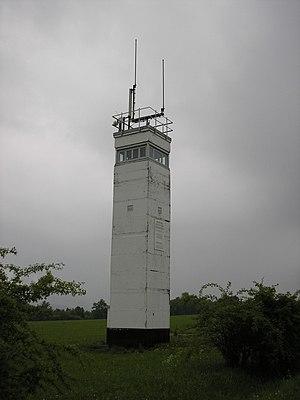
Le Poste d'observation Alpha ou Point Alpha, était un poste d'observation mis en place et utilisé pendant la guerre froide. Il était situé entre Rasdorf dans la Hesse et Geisa dans la Thuringe. Depuis ce poste, des agents occidentaux pouvait surveiller la vallée de la Fulda, qui était alors considérée comme une des voies principale d'invasion que pourrait utiliser le Pacte de Varsovie.